Juan II Coloma, 1st Lord of Elda

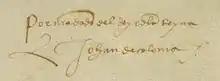
"Por mandado del Rey e de la Reyna Johan de Coloma" autograph on the Capitulacions de Santa Fe

Juan de Coloma (c.1442 Borja - August 1517 Zaragoza) also known as Mosen Coloma was an important royal secretary and diplomat for the Spanish Crown of Aragon and later for the Crown of Castile. He produced many relevant documents such as the Decret of Expulsion, or the Capitulations of Santa Fe from 1492. He also contributed to the establishment of the Spanish Inquisition. He later in life became the 1st Lord of Elda, and Baron of Alfajarin .